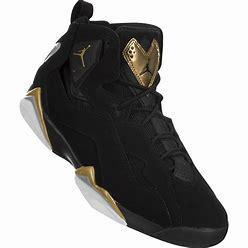
Brand: Jordan
Model: True Flight